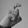
ASL letter: X